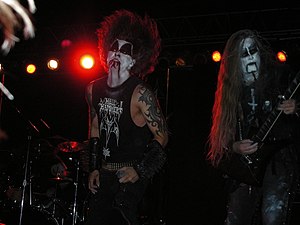
1349 (band)
1349 live i 2008
1349 er et black metal-band fra Norge. Bandet blev dannet i 1997, da bandet Alvheim gik fra hinanden og flere af medlemmerne ønskede at danne et nyt black metal band. 1349 har modtaget usædvanlige mængder opmærksomhed grundet medlemskabet af den velkendte black metal-trommeslager Frost fra Satyricon. Navnet 1349 blev valgt af bandet, da netop 1349 var året, hvor byldepesten spredtes til Norge, da et skib fra England, hvor hele besætningen var dræbt af pesten, ankom til landet.